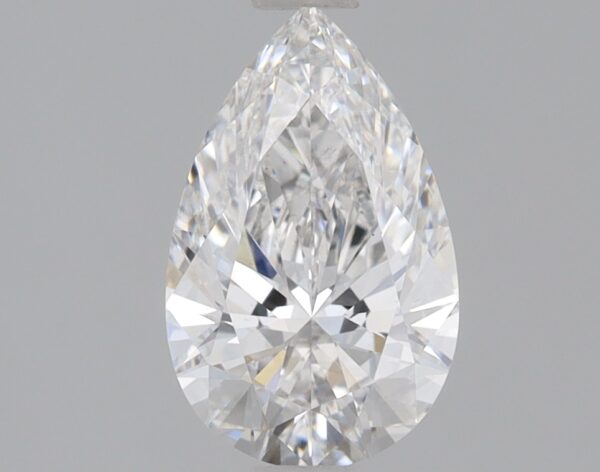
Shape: pear
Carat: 0.82
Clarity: VS1
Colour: F
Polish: EX
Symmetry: EX
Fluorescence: NONE
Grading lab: IGI
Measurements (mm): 8.47 x 5.31 x 3.21